Vitaliy Oluiko

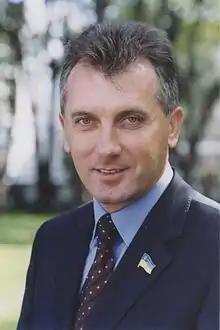
in 2012

Vitaliy Mykolayovych Oluiko (born 2 January 1961, Yampil, Ukraine) is a Ukrainian politician, former member of the Verkhovna Rada (Ukraine's national parliament).